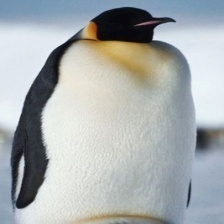
Species: EMPEROR PENGUIN
Scientific name: APTENODYTES FORSTERI
ImageNet parent category: king_penguin